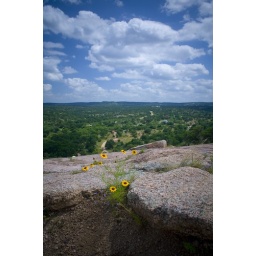
From the highest rock to the lowest valley, these flowers were out in full force. Enchanted Rock 6/2/07